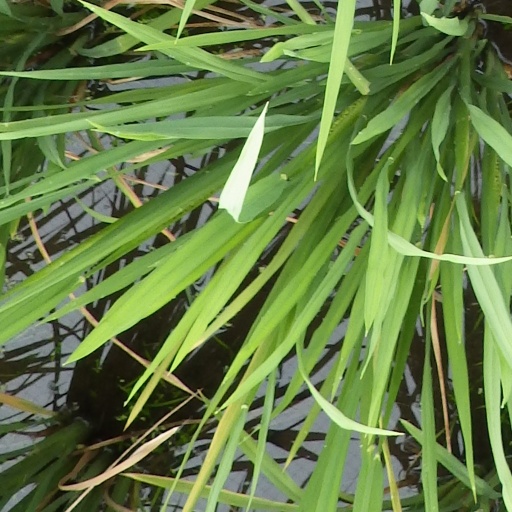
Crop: rice